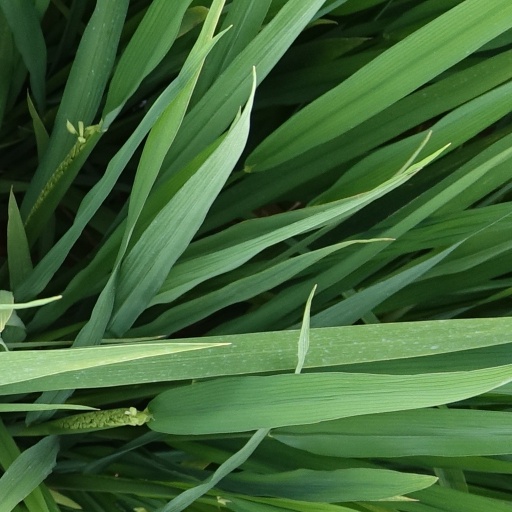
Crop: rice